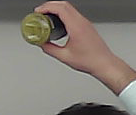
Product: barilla_pesto